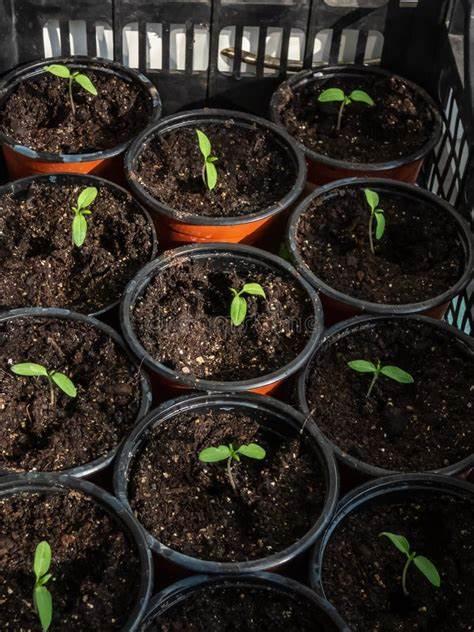
Miche midogo iliyopandwa kwenye vikasha vidogo vya plastiki, kila kimoja kikiwa na udongo na mmea mchanga wa majani ya kijani mpangilio wake wa safu unaonyesha utaratibu mzuri wa uoteshaji hatua ya msingi kabisa katika kilimo cha mbegu.